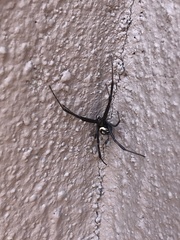
Species: Lactrodectus_hesperus